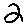
Label: 2